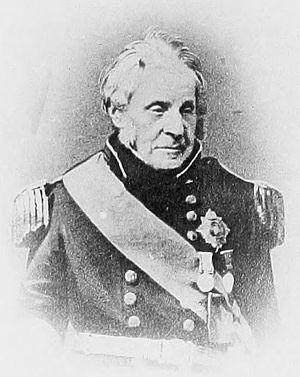
Le First Sea Lord ou « 1SL » est le titre du commandant général de la Royal Navy et de tous les services de la marine britannique. Il détient aussi le titre de chef d'état-major de la Marine. Il est membre du Comité des chefs d'état-major et de l'Admiralty Board. Il était auparavant nommé First Naval Lord.